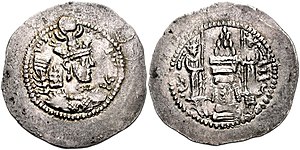
Sassaniderne / Historie / Mellemperioden (379-498)
En mønt, der viser Yazdegerd II.
Sassanideriget eller sassaniderne er rækken af iranske konger, som regerede det tredje iranske rige fra 224 e.Kr. til 651. Dynastiet mistede magten, da den sidste sassanidiske shah, Yazdegerd 3., led nederlag efter 14-års kamp for at fordrive det tidlige kalifat, som gjorde Iran til det første muslimske rige.